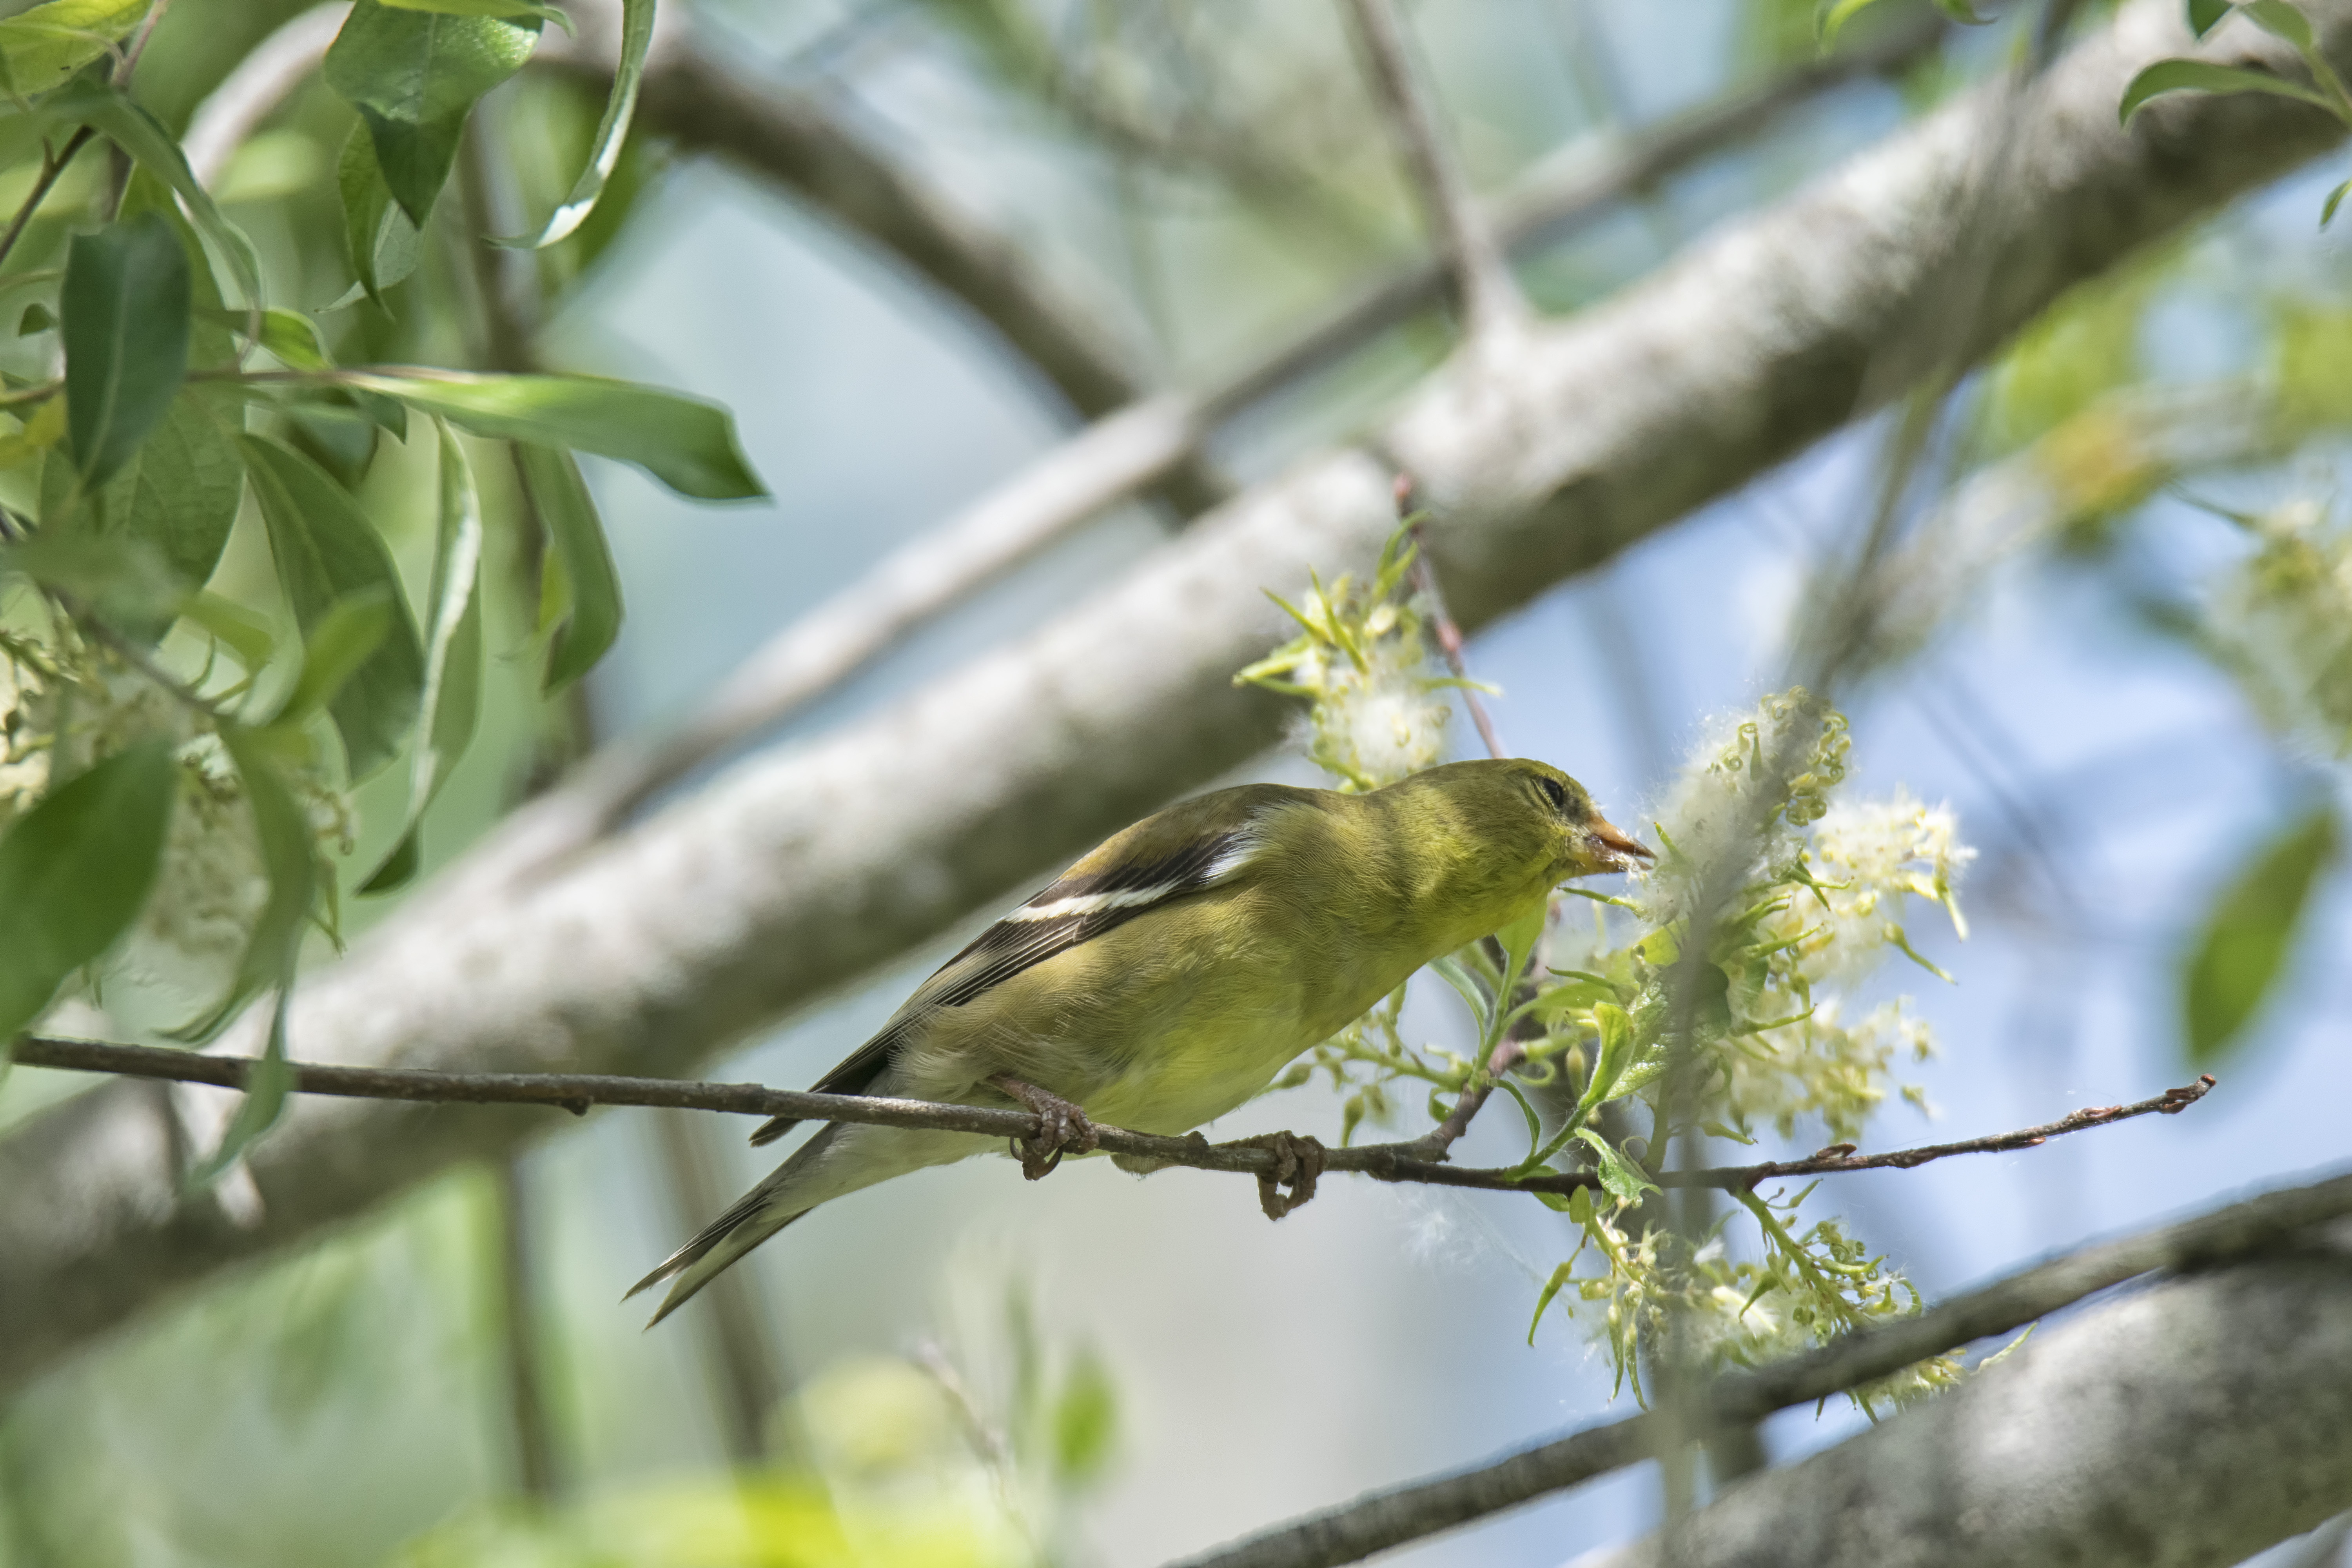
nature, branch, bird, flower, wildlife, green, fauna, american, canada, vertebrate, jaune, quebec, parakeet, goldfinch, sherbrooke, oiseau, chardonneret, perching bird